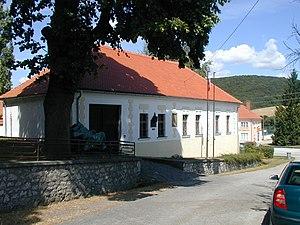
Košariská est un village de Slovaquie situé dans la région de Trenčín.